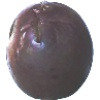
Label: Passion Fruit 1